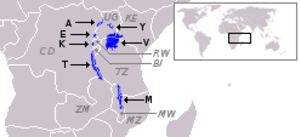
Afrikas Store Søer
T - Tanganyikasøen